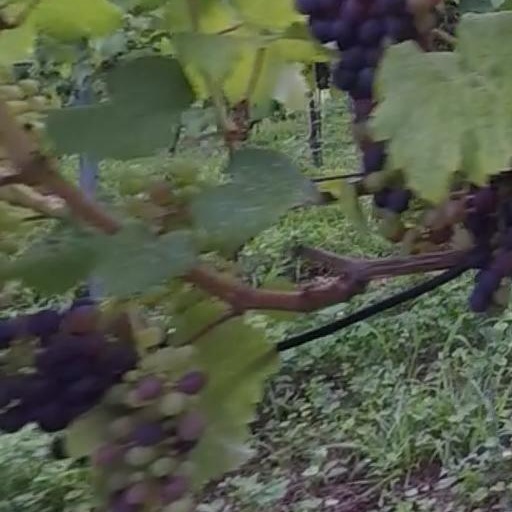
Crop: grape